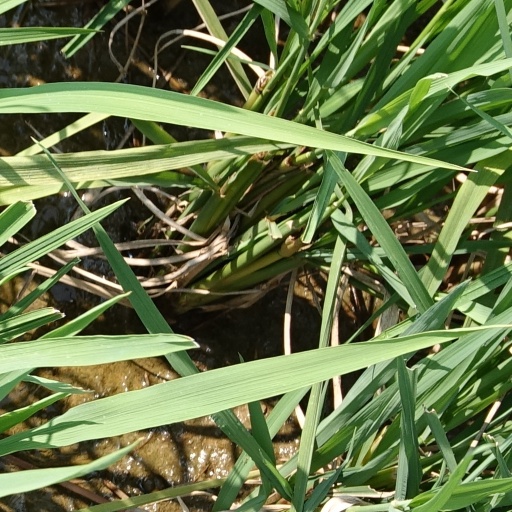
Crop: rice